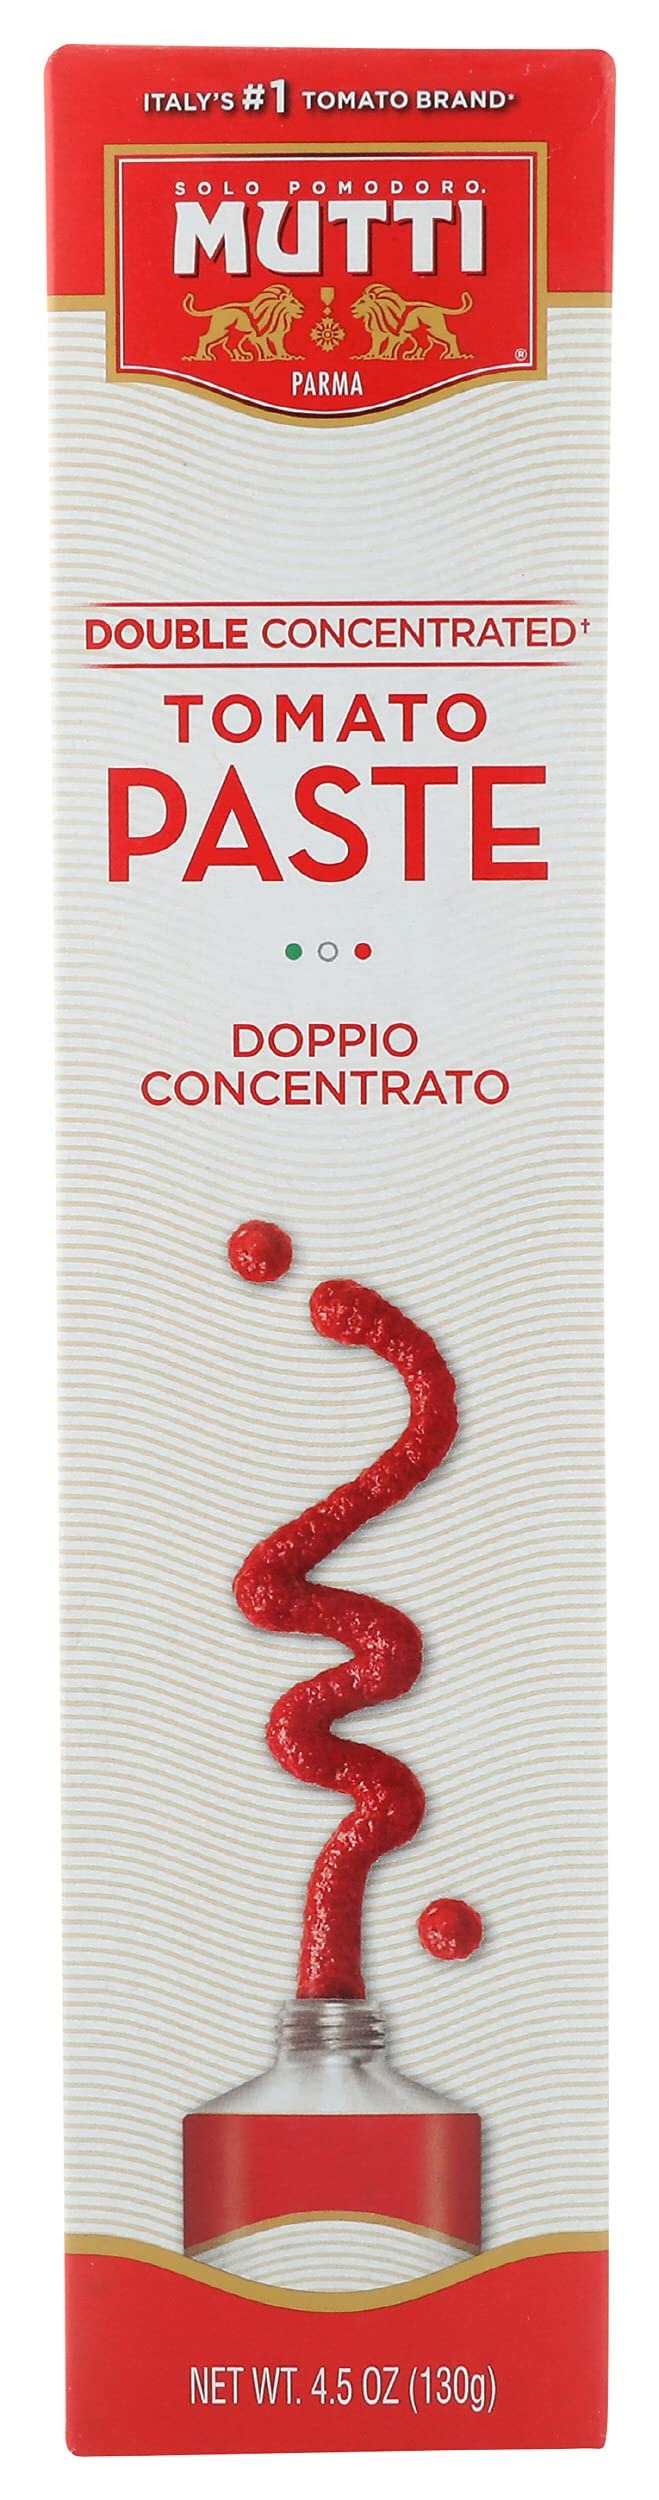
Item Name: Mutti Double Concentrated Tomato Paste (Doppio Concentrato), 4.5 oz. Tube | 1 Pack | Italy’s #1 Brand of Tomatoes | Tube Tomato Paste | Vegan Friendly & Gluten Free | No Additives or Preservatives
Bullet Point 1: 100% ITALIAN TOMATOES: Made from only the highest quality, sun-ripened Italian tomatoes – not by-products from other tomato processing. Deliciously rich and intense, this tomato paste enhances any dish. There is a reason Italians have been using Mutti Tomato Paste for generations!
Bullet Point 2: RICH AND INTENSE FLAVOR: A full 5 ½ lbs. of fresh tomatoes are used to make every 1 lb. of Mutti Double Concentrated Tomato Paste. With no GMOs, additives, or preservatives, and non-BPA packaging, all you’ll taste is the rich, natural goodness of Italy’s best tomatoes.
Bullet Point 3: TOMATOES FOR VERSATILE COOKING: This tubed tomato paste is the best-kept secret in every recipe like Bolognese, casseroles, and stews. Perfect for those passionate about cooking and desire great taste.
Bullet Point 4: VEGAN FRIENDLY & GLUTEN FREE: Mutti Tomato Paste is a vegan and gluten-free food. Made with natural goodness, you can see and taste a difference in these delicious, canned tomatoes.
Bullet Point 5: SUSTAINABLY GROWN: From Italy’s #1 tomato brand. Since 1899, the Mutti family has shared its passion for Italian tomatoes and preserving one of nature’s perfect gifts at the peak of ripeness. Mutti has partnered with WWF in Italy for over 20 years to reduce water consumption and its carbon footprint.
Value: 4.5
Unit: oz

Price: 3.19